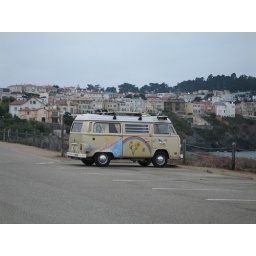
Pale yellow hippie van in San Francisco